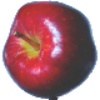
Label: red_delicious_apple